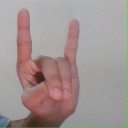
अक्षर: श